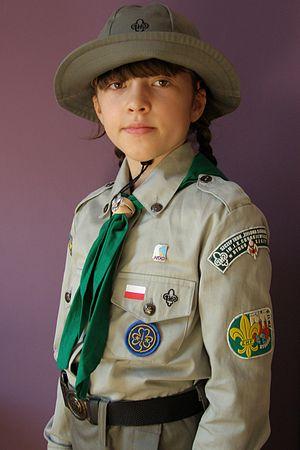
Le scoutisme est un mouvement de jeunesse mondial créé par Lord Robert Baden-Powell, un général protestant britannique à la retraite, en 1907, à Brownsea. Aujourd'hui, le scoutisme compte plus de 40 millions de membres dans 217 pays et territoires, de toutes les religions et de toutes les nationalités, représentés par plusieurs associations scoutes au niveau mondial.
Dans le guidisme, les brownies sont la branche cadette, regroupant les jeunes filles de 8 à 12 ans. Dans les mouvements francophones, elles prennent le nom de louvettes, jeannettes, petites ailes ou lutins. Leur équivalent dans le scoutisme est les louveteaux.